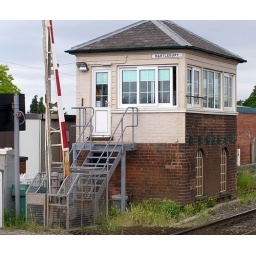
Oldest signal box left standing in England